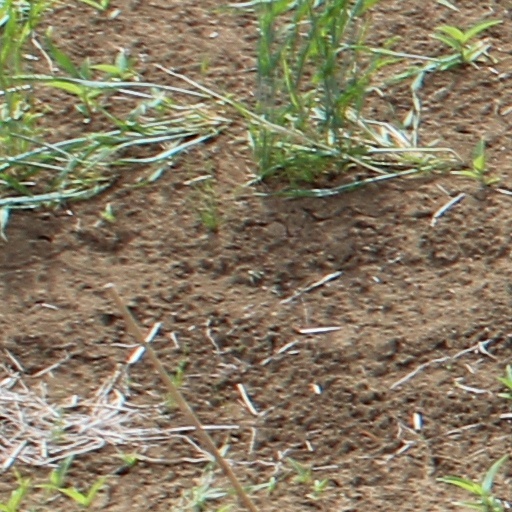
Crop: wheat